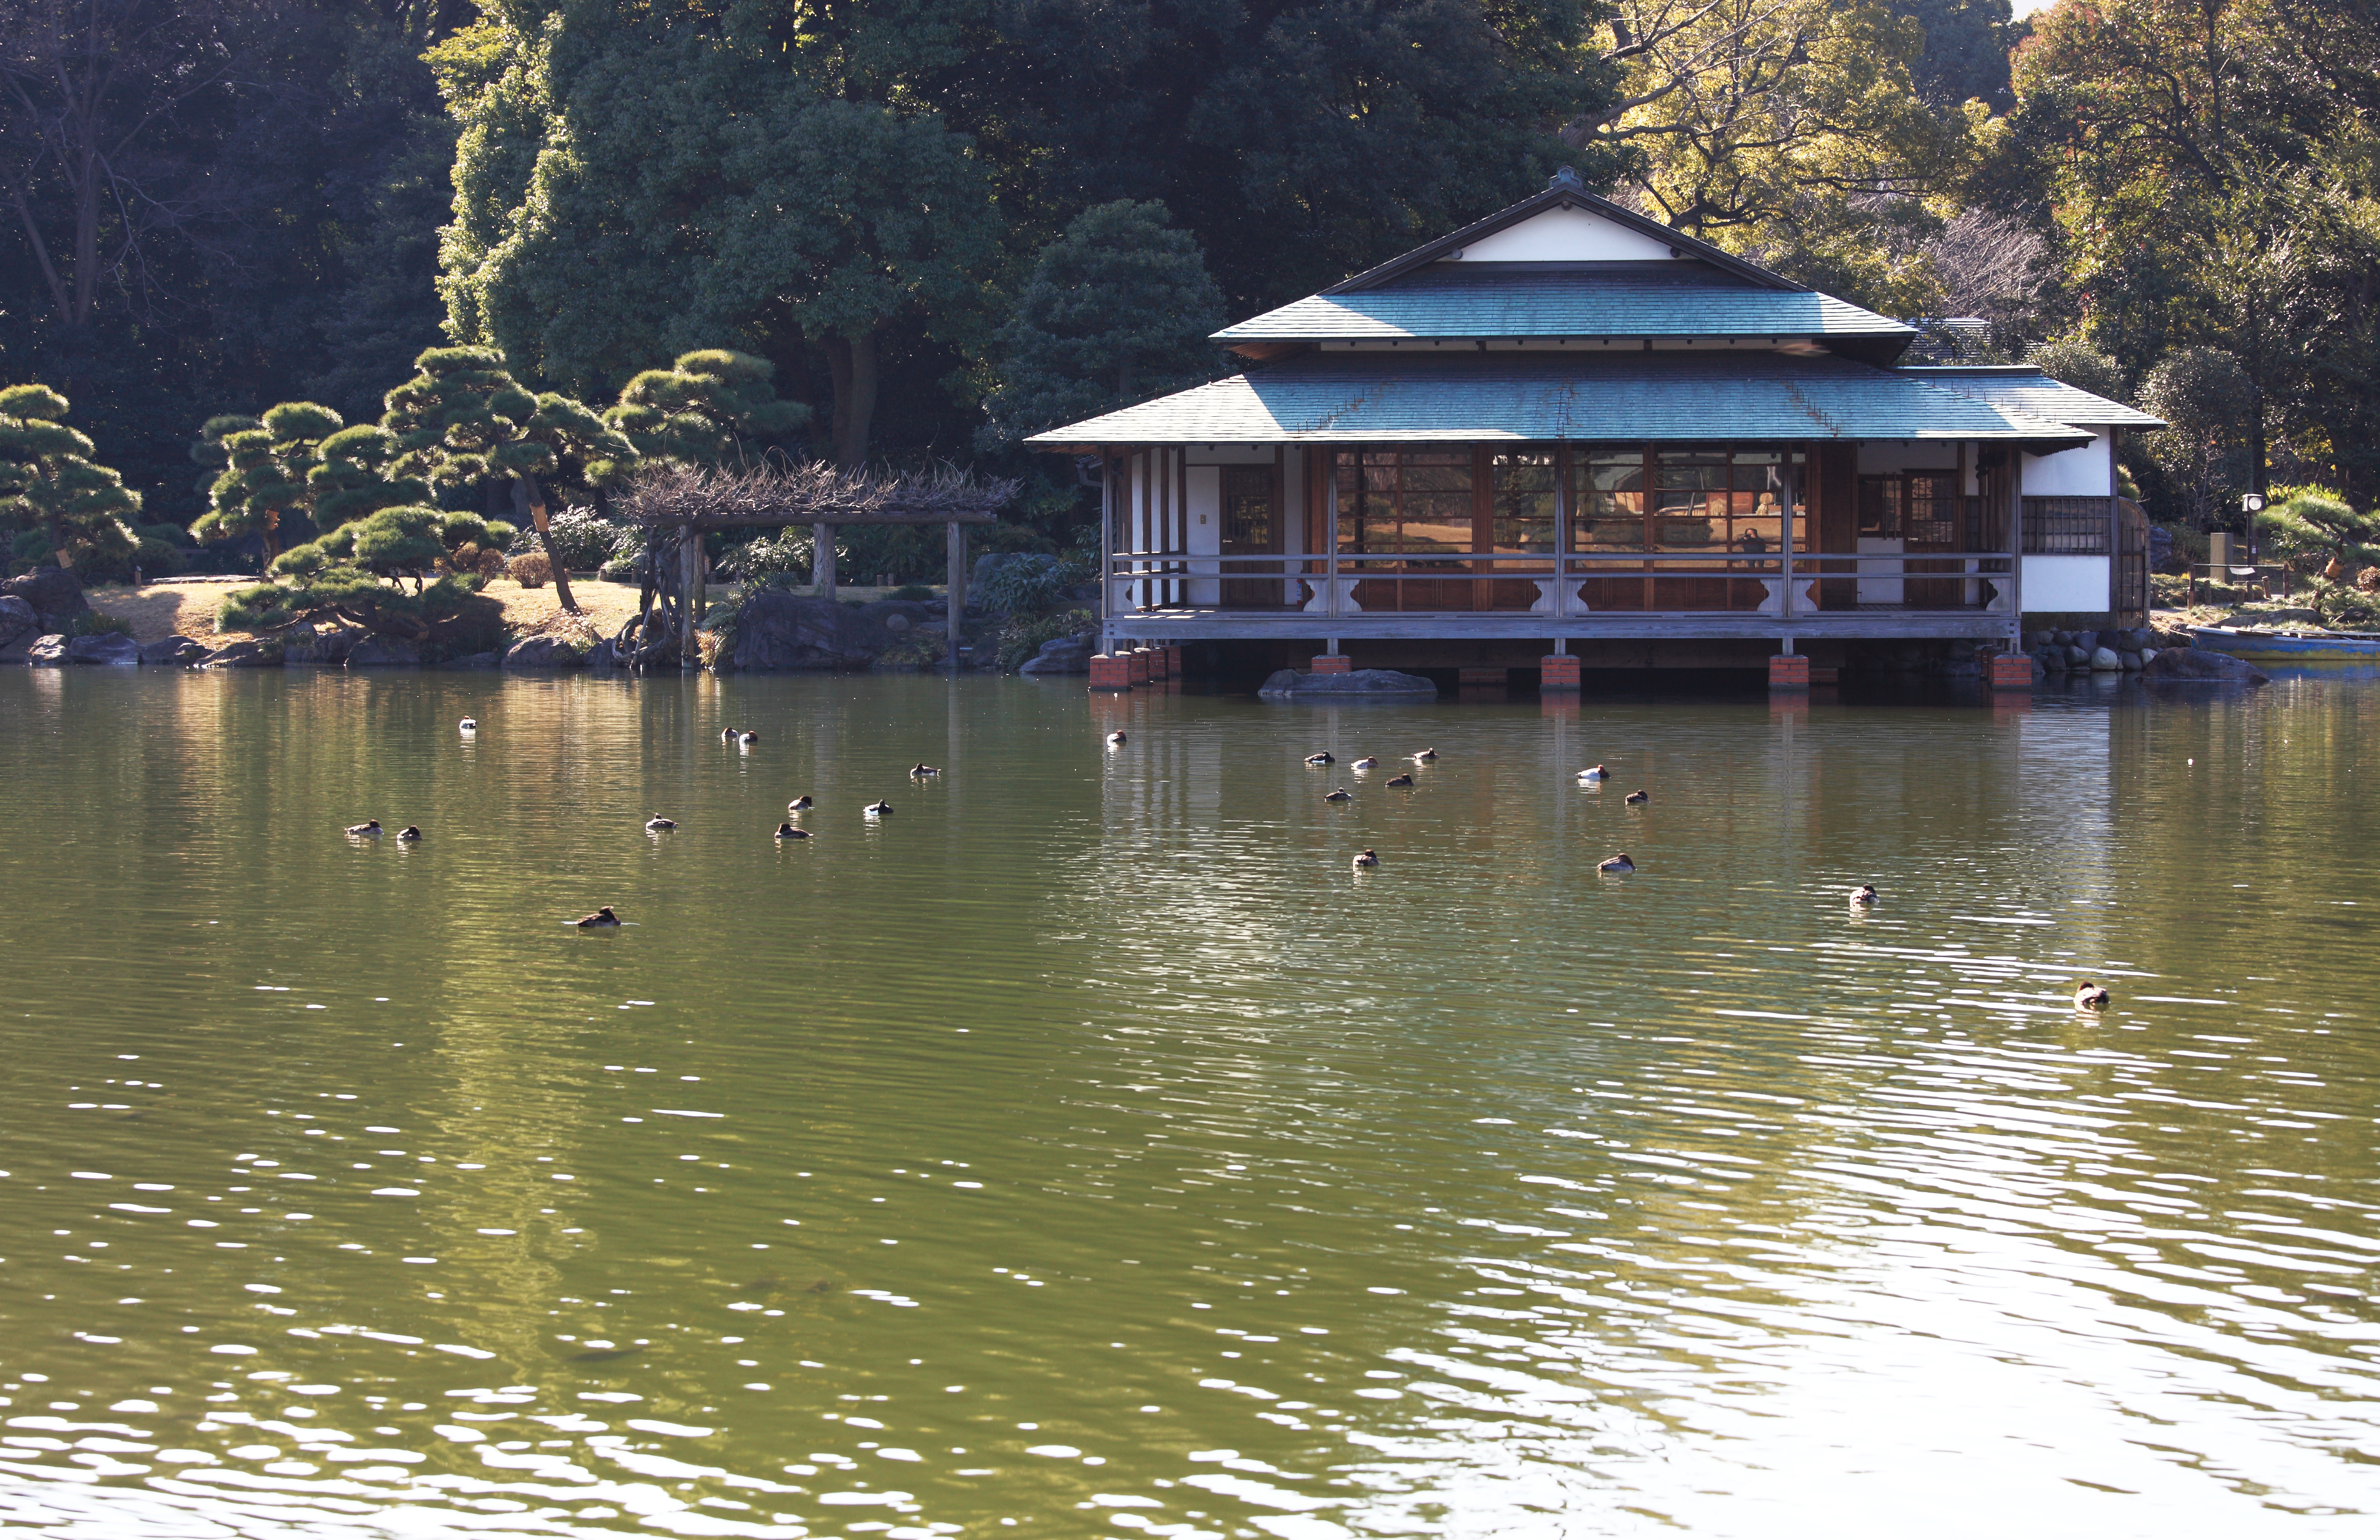
tree, water, lake, river, pond, reflection, high, boathouse, garden, body of water, japanese, 5d, style, hires, markii, hi, res, resolution